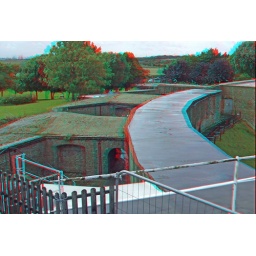
Coalhouse Fort in anaglyph 3D stereo red blue glasses to view